U.S. Route 66

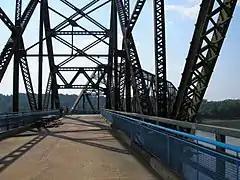
The Chain of Rocks Bridge across the Mississippi River was built to carry the growing traffic of US 66 around the city of St. Louis.

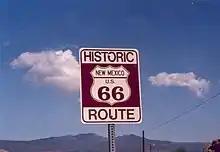
Modern-day sign in New Mexico, along a section of Route 66 named a National Scenic Byway

Much of the early highway, like all the other early highways, was gravel or graded dirt. Due to the efforts of the U.S. Highway 66 Association, in 1938 US 66 became the first highway to be completely paved. Several places were dangerous: more than one part of the highway was nicknamed "Bloody 66" and gradually work was done to realign these segments to remove dangerous curves. One section through the Black Mountains outside Oatman, Arizona, was fraught with hairpin turns and was the steepest along the entire route, so much so that some early travellers, too frightened at the prospect of driving such a potentially dangerous road, hired locals to navigate the winding grade. The section remained as US 66 until 1953 and is still open to traffic today as the Oatman Highway. Despite such hazards in some areas, US 66 continued to be a popular route.